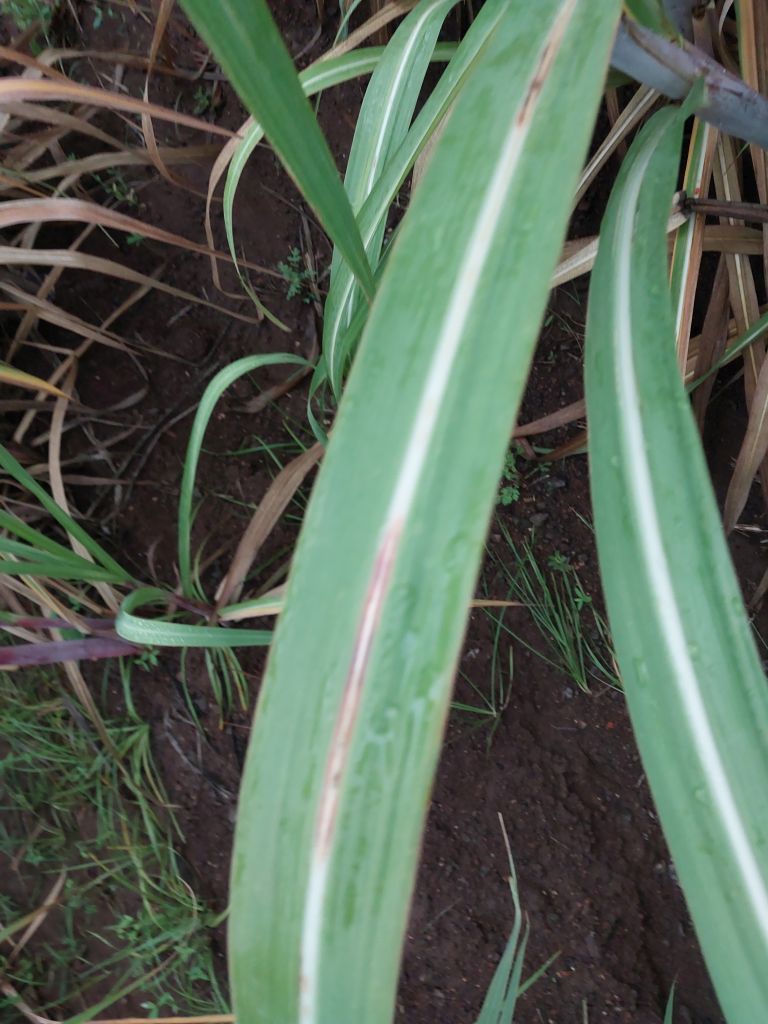
Label: Brown Spot